Bob Jones (police commissioner)

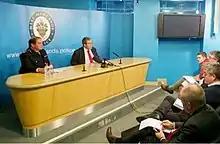
Jones in a press conference on his first day of work, 8 January 2013

From his Candidate Statement, key pledges made by Jones included: introducing community led Local Policing Boards which would establish local policing priorities and be engaged in local police commander appointments; retaining PCSOs; bringing police contact points into council and other community buildings; and redressing the financial settlement allocated to West Midlands Police by the government, which was seen as poor in comparison to that given to other forces.